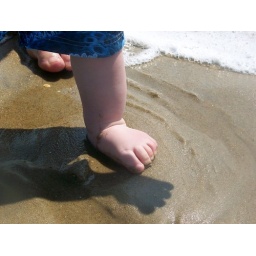
The first time my son felt wet sand beneath his feet and the ocean roll over his toes.